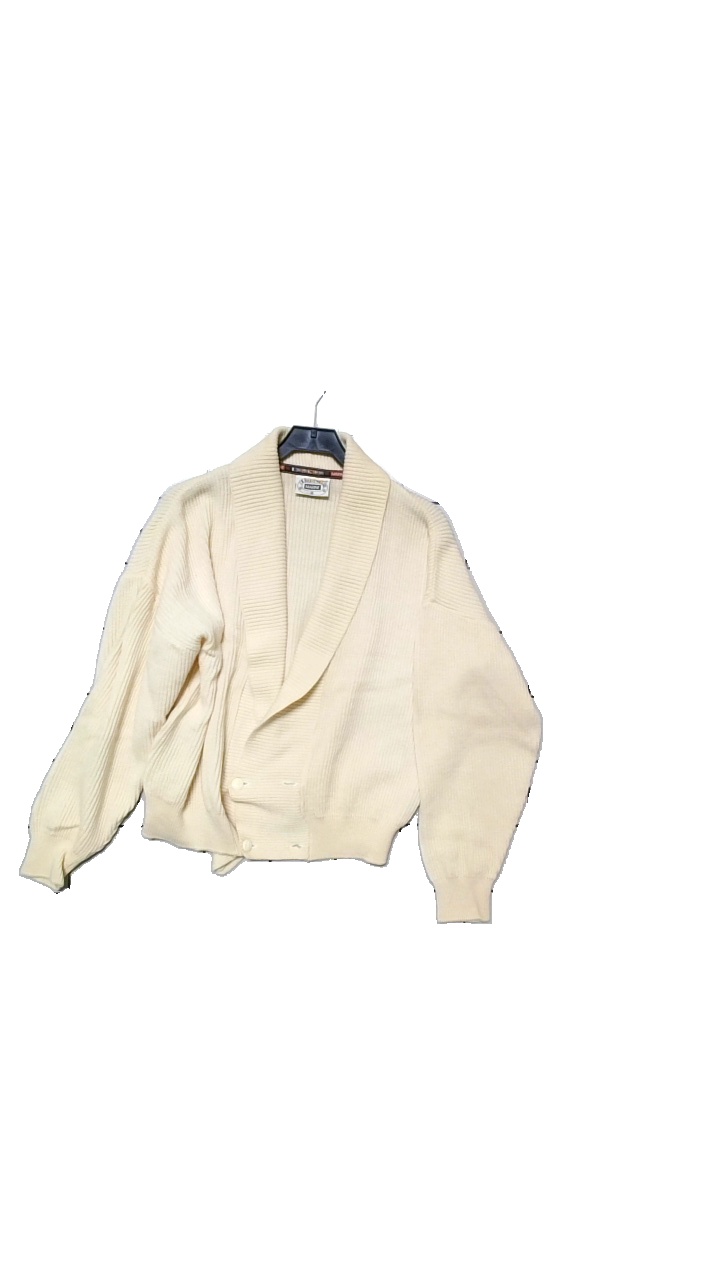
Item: Cardigan (Ladies)
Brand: Marine
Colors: White
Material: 100% wool
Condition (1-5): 5
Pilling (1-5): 5
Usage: Reuse
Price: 150-250